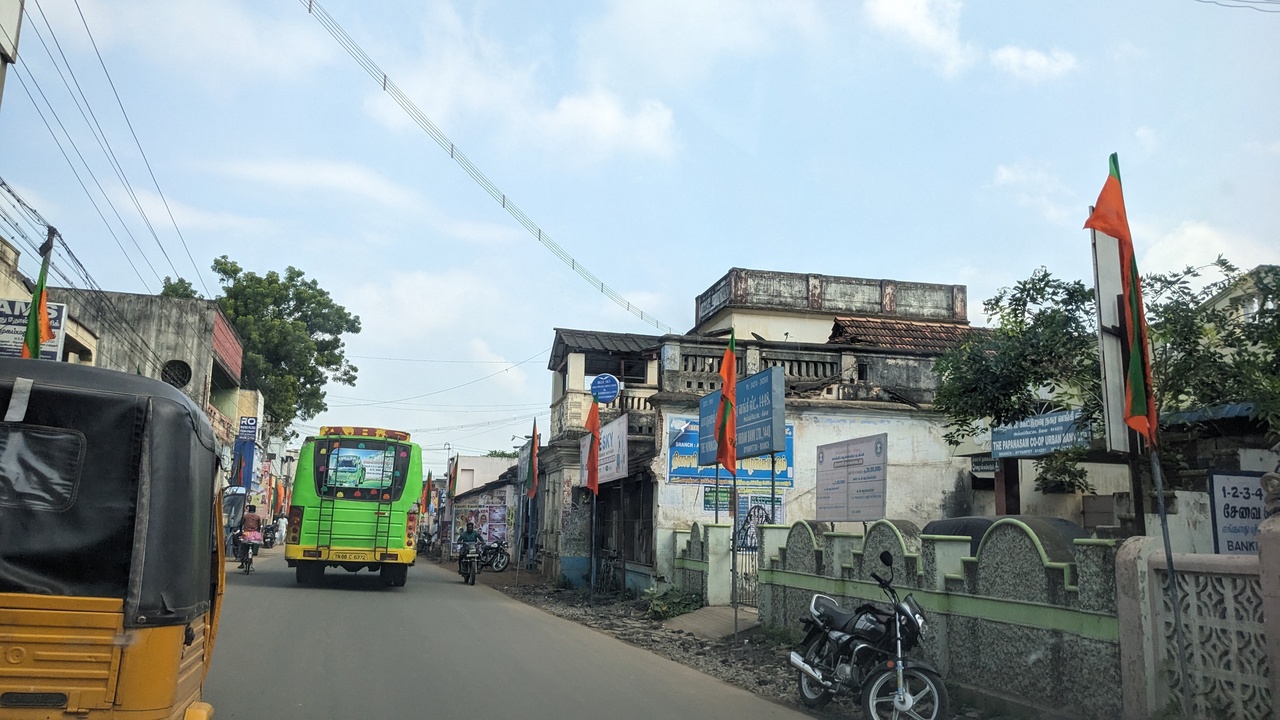
Photos taken from a trip to South eastern Tamilnadu